Kashmiri cinema

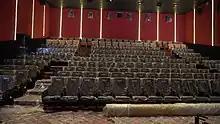
One of the three halls of INOX Multiplex Srinagar. The cinema opened for general people in September 2022.

Kashmir currently only has one multiplex cinema: